Grand Duke Andrei Vladimirovich of Russia

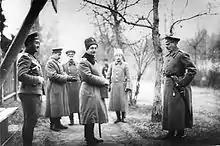
Grand Duke Andrei during the war with a group of officers at Stavka, in Baranovichi 1914–1915. The high command of the armed forces was later moved to Mogilev on 8 August 1915 due to German occupation.

In February 1900, Grand Duke Andrei was invited by his brothers, Grand Dukes Kirill and Boris, to a dinner party at the house of Mathilde Kschessinska. Kschessinska, the Prima Ballerina Assoluta of the Mariinsky Theatre, was the eldest among the three most prominent dancers of her generation at the Imperial Russian Ballet, along with Anna Pavlova and Tamara Karsavina. Grand Duke Andrei sat next to his hostess during the dinner, but accidentally spilt a glass of red wine on her. Mathilde, attracted to the young grand duke, seven years her junior, took the incident as good omen. Age 28, Mathilde had been the mistress of Tsar Nicholas II when he was heir to the throne. Their two-year relationship ended with Nicholas' engagement to his future wife, Alexandra. Mathilde was ambitious and eager to maintain her close relationship with the Romanovs. She subsequently began a long time affair with Grand Duke Sergei Mikhailovich of Russia, Nicholas and Andrei's first cousin once removed. As she was not in love with Sergei, but enjoyed his company and protection, Mathilde pursued a relationship with Grand Duke Andrei, the third Romanov to become involved with her. By July 1900, they became lovers, traveling together that summer to Biarritz and Paris. In the autumn 1901, they visited several Italian cities, including Venice, Padua, Florence and Rome. Grand Duke Sergei tolerated their affair, remaining a close and loyal friend to the famous ballerina, but the relationship between the two grand dukes grew tense. They tried to avoid each other and maintain civility while sharing the same woman for almost two decades.